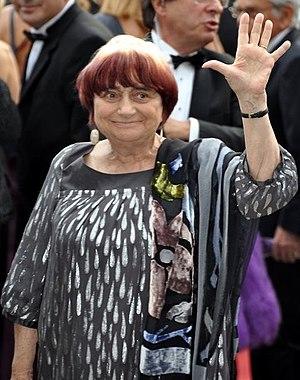
Agnès Varda au festival de Cannes
Un certain nombre d'œuvres cinématographiques et télévisuelles ont été tournés dans le département d'Eure-et-Loir.
Agnès Varda, née Arlette Varda le 30 mai 1928 à Ixelles et morte le 29 mars 2019 à Paris, est une photographe, réalisatrice de cinéma et plasticienne française.